Ayyavazhi

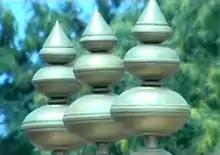
The " 'Tri-Kumbas' " over the Swamithope Palliyarai, symbolizing the presence of Trinity within Ayya, revealing his supremacy.

During the incarnation, Vishnu himself can not incarnate directly in the world to destroy Kaliyan, since he (Kaliyan) had bought as boon the power of Devas, including Vishnu's, and spread it all over the world as maya. So God needs to be incarnated with a new set of rules and with unique importance. A total universal transformation of the power relation of god-heads, the rules of scriptures, the dharma, etc., took place, and Vaikundar was given birth by taking in the power of Ekam, by Lakshmi and Vishnu conjoining together inside the sea.